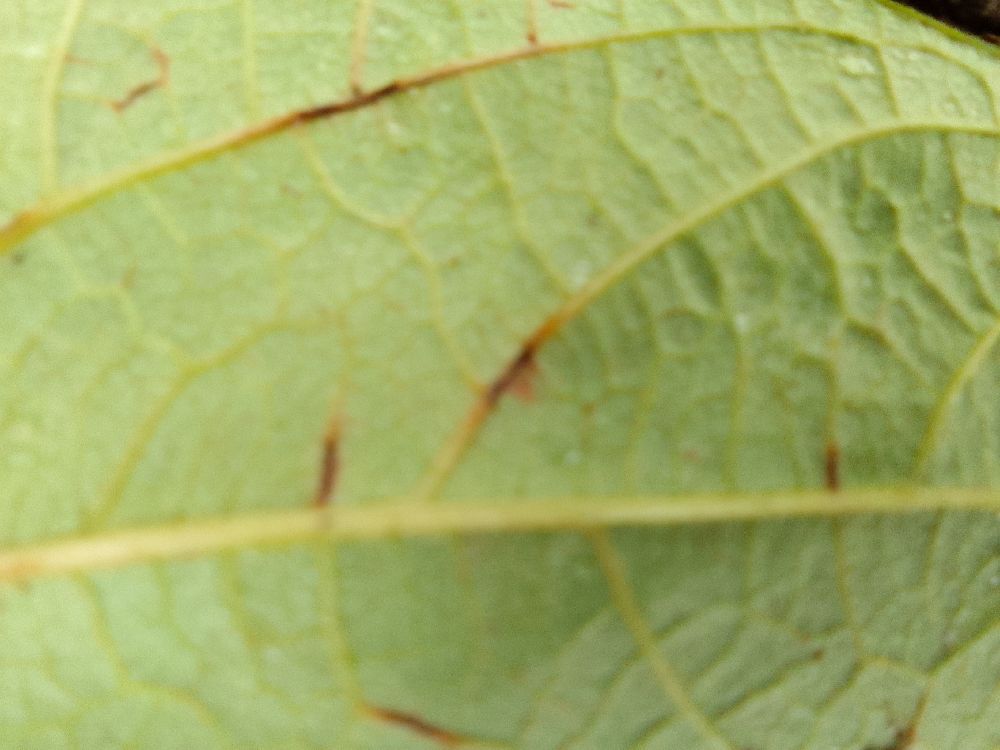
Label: anthracnose